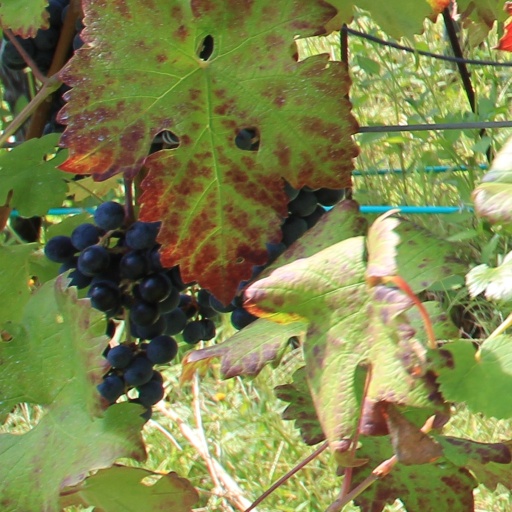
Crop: grape